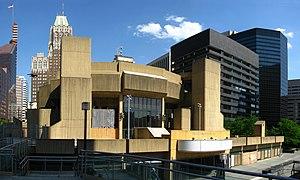
John Maclane Johansen, né le 29 juin 1916 à New York et mort le 26 octobre 2012 à Brewster, est un architecte américain, membre de l'"Harvard Five".